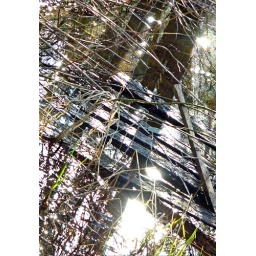
The long shadows of trees cross a semi-submerged palette and water in a shallow seasonal swamp.